Virgil Green

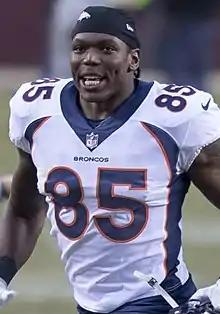
Green with the Denver Broncos in 2017

Virgil Leo Green (born August 3, 1988) is an American college football coach and former professional tight end. He is the tight ends coach for the University of Nevada, Reno, a position he has held since 2023. He played college football at Nevada and was selected by the Denver Broncos in the seventh round of the 2011 NFL draft.